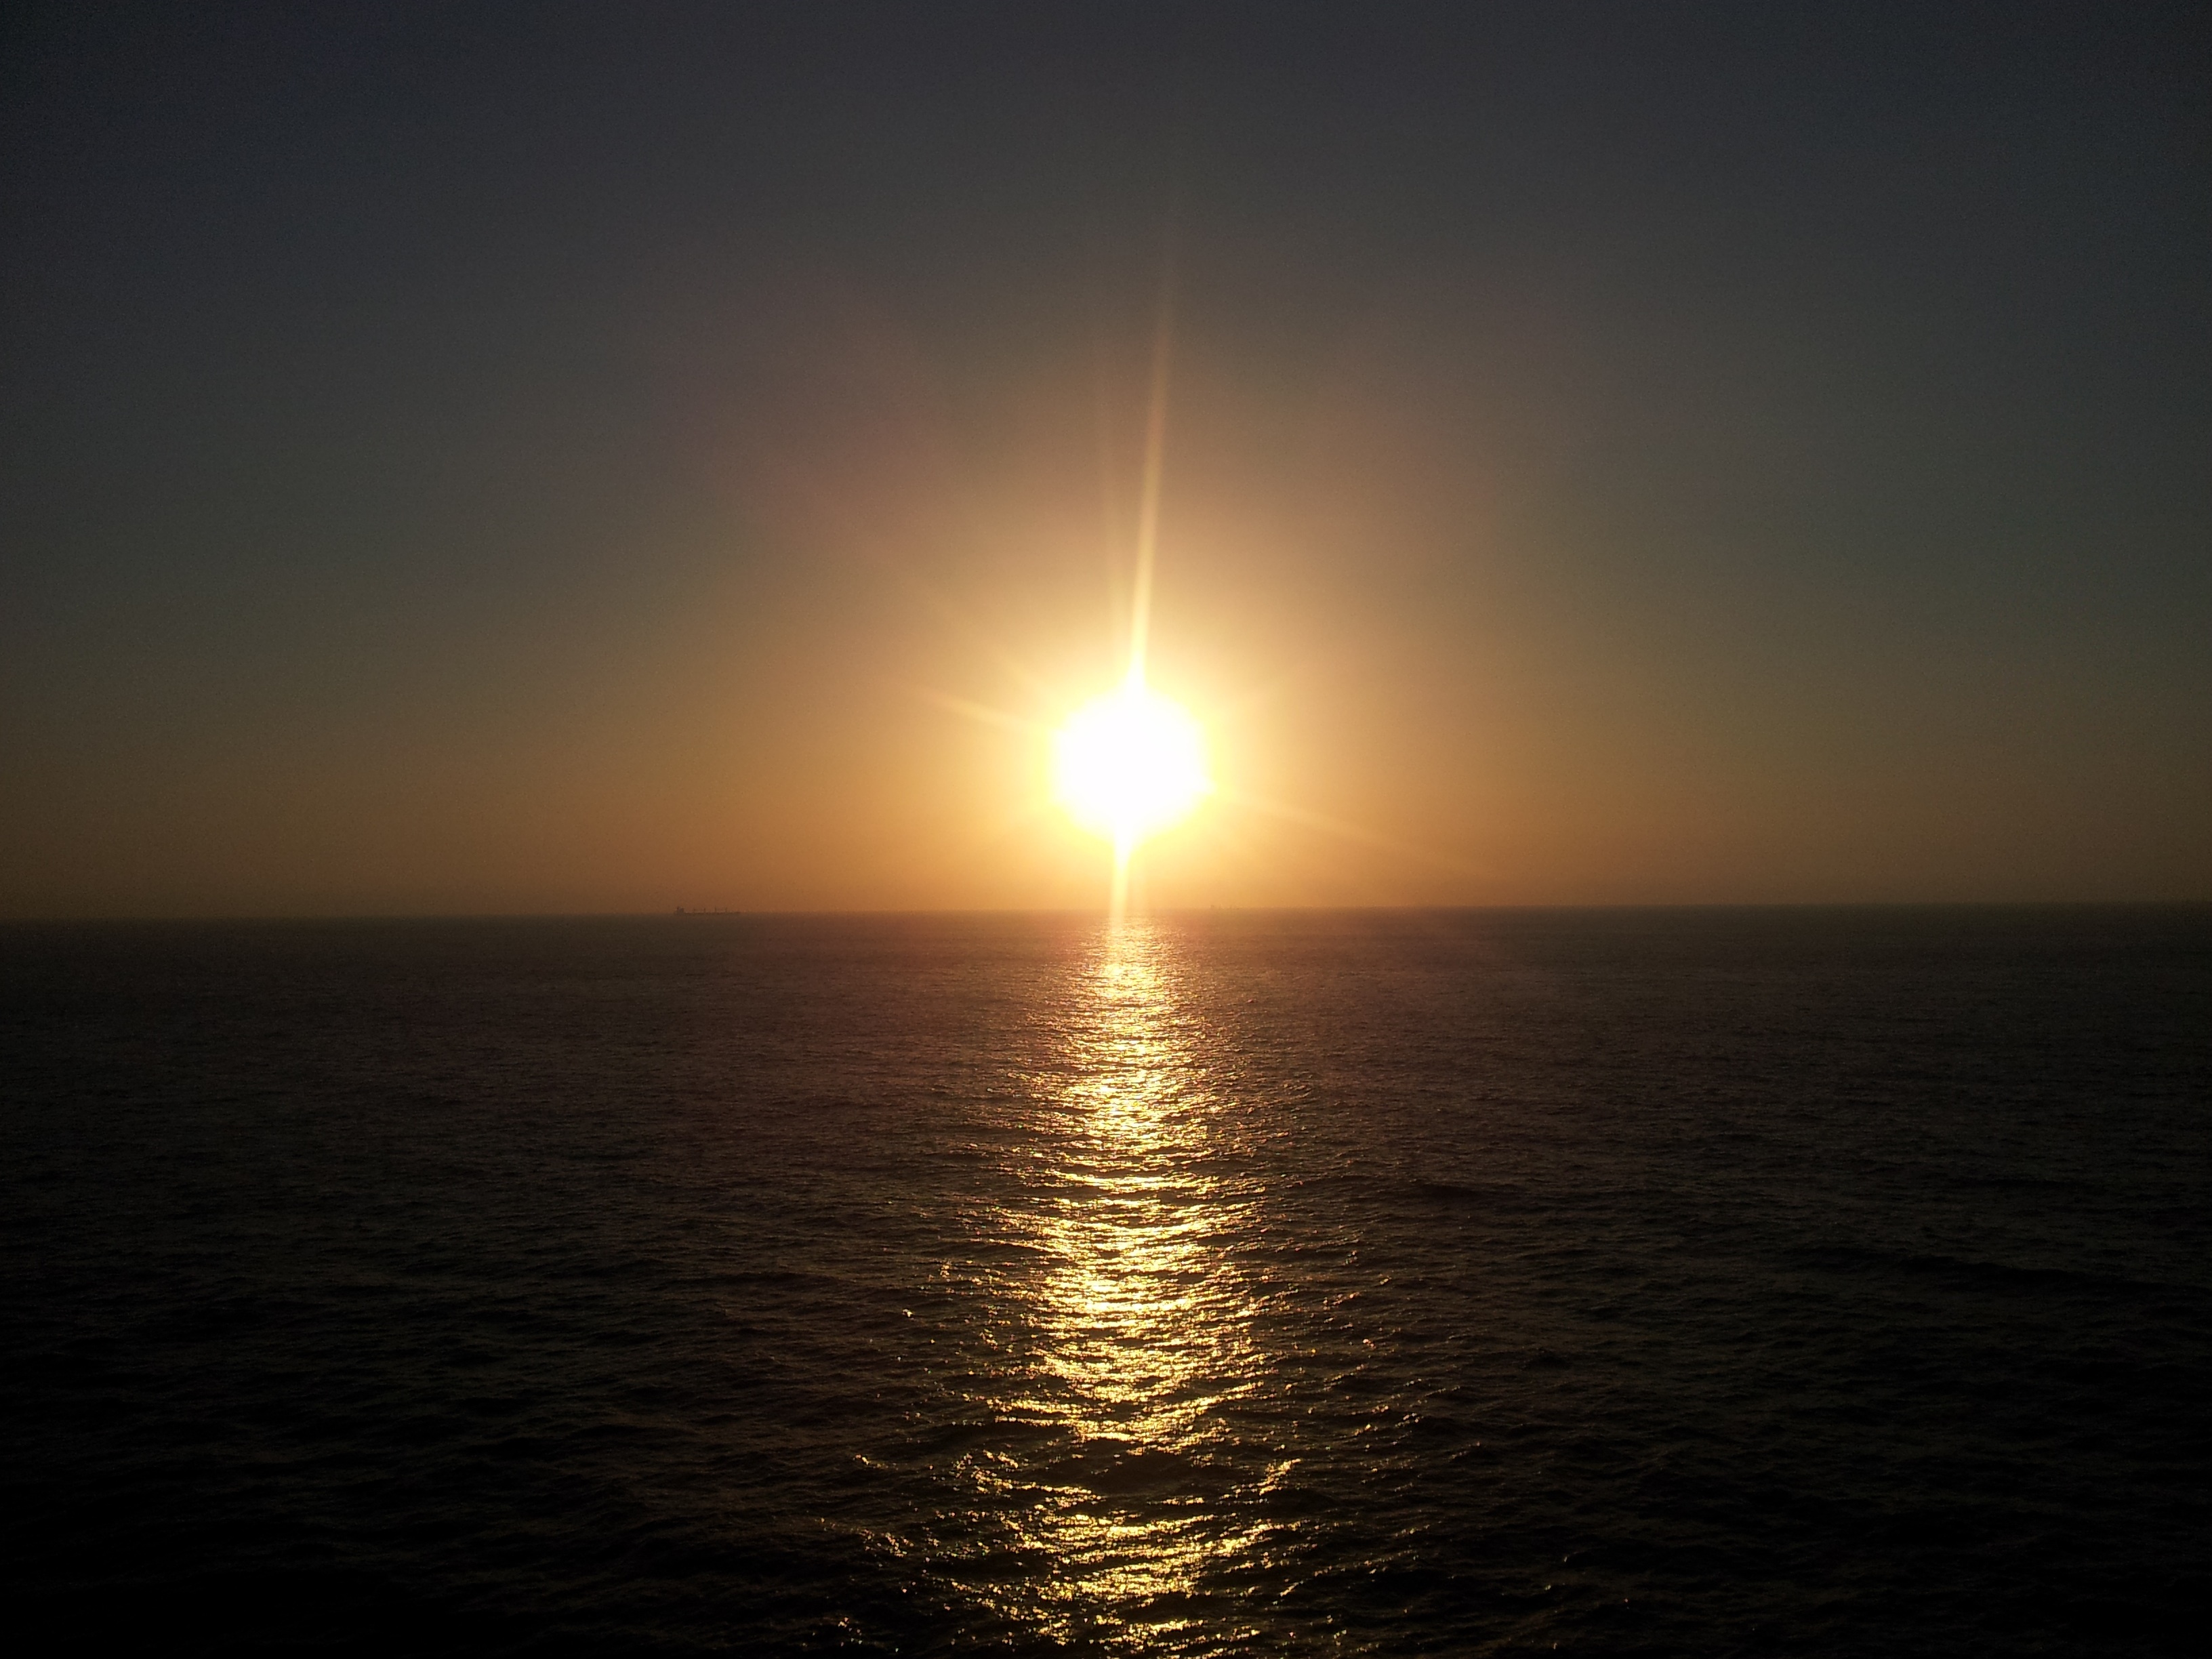
sea, ocean, horizon, sun, sunrise, sunset, sunlight, dawn, dusk, afterglow, astronomical object